How to Deal

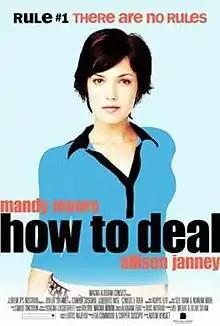
Theatrical release poster

How to Deal is a 2003 American romantic comedy-drama film directed by Clare Kilner and starring Mandy Moore, Allison Janney, and Trent Ford. The film is based on Sarah Dessen's novels "That Summer" and "Someone like You".